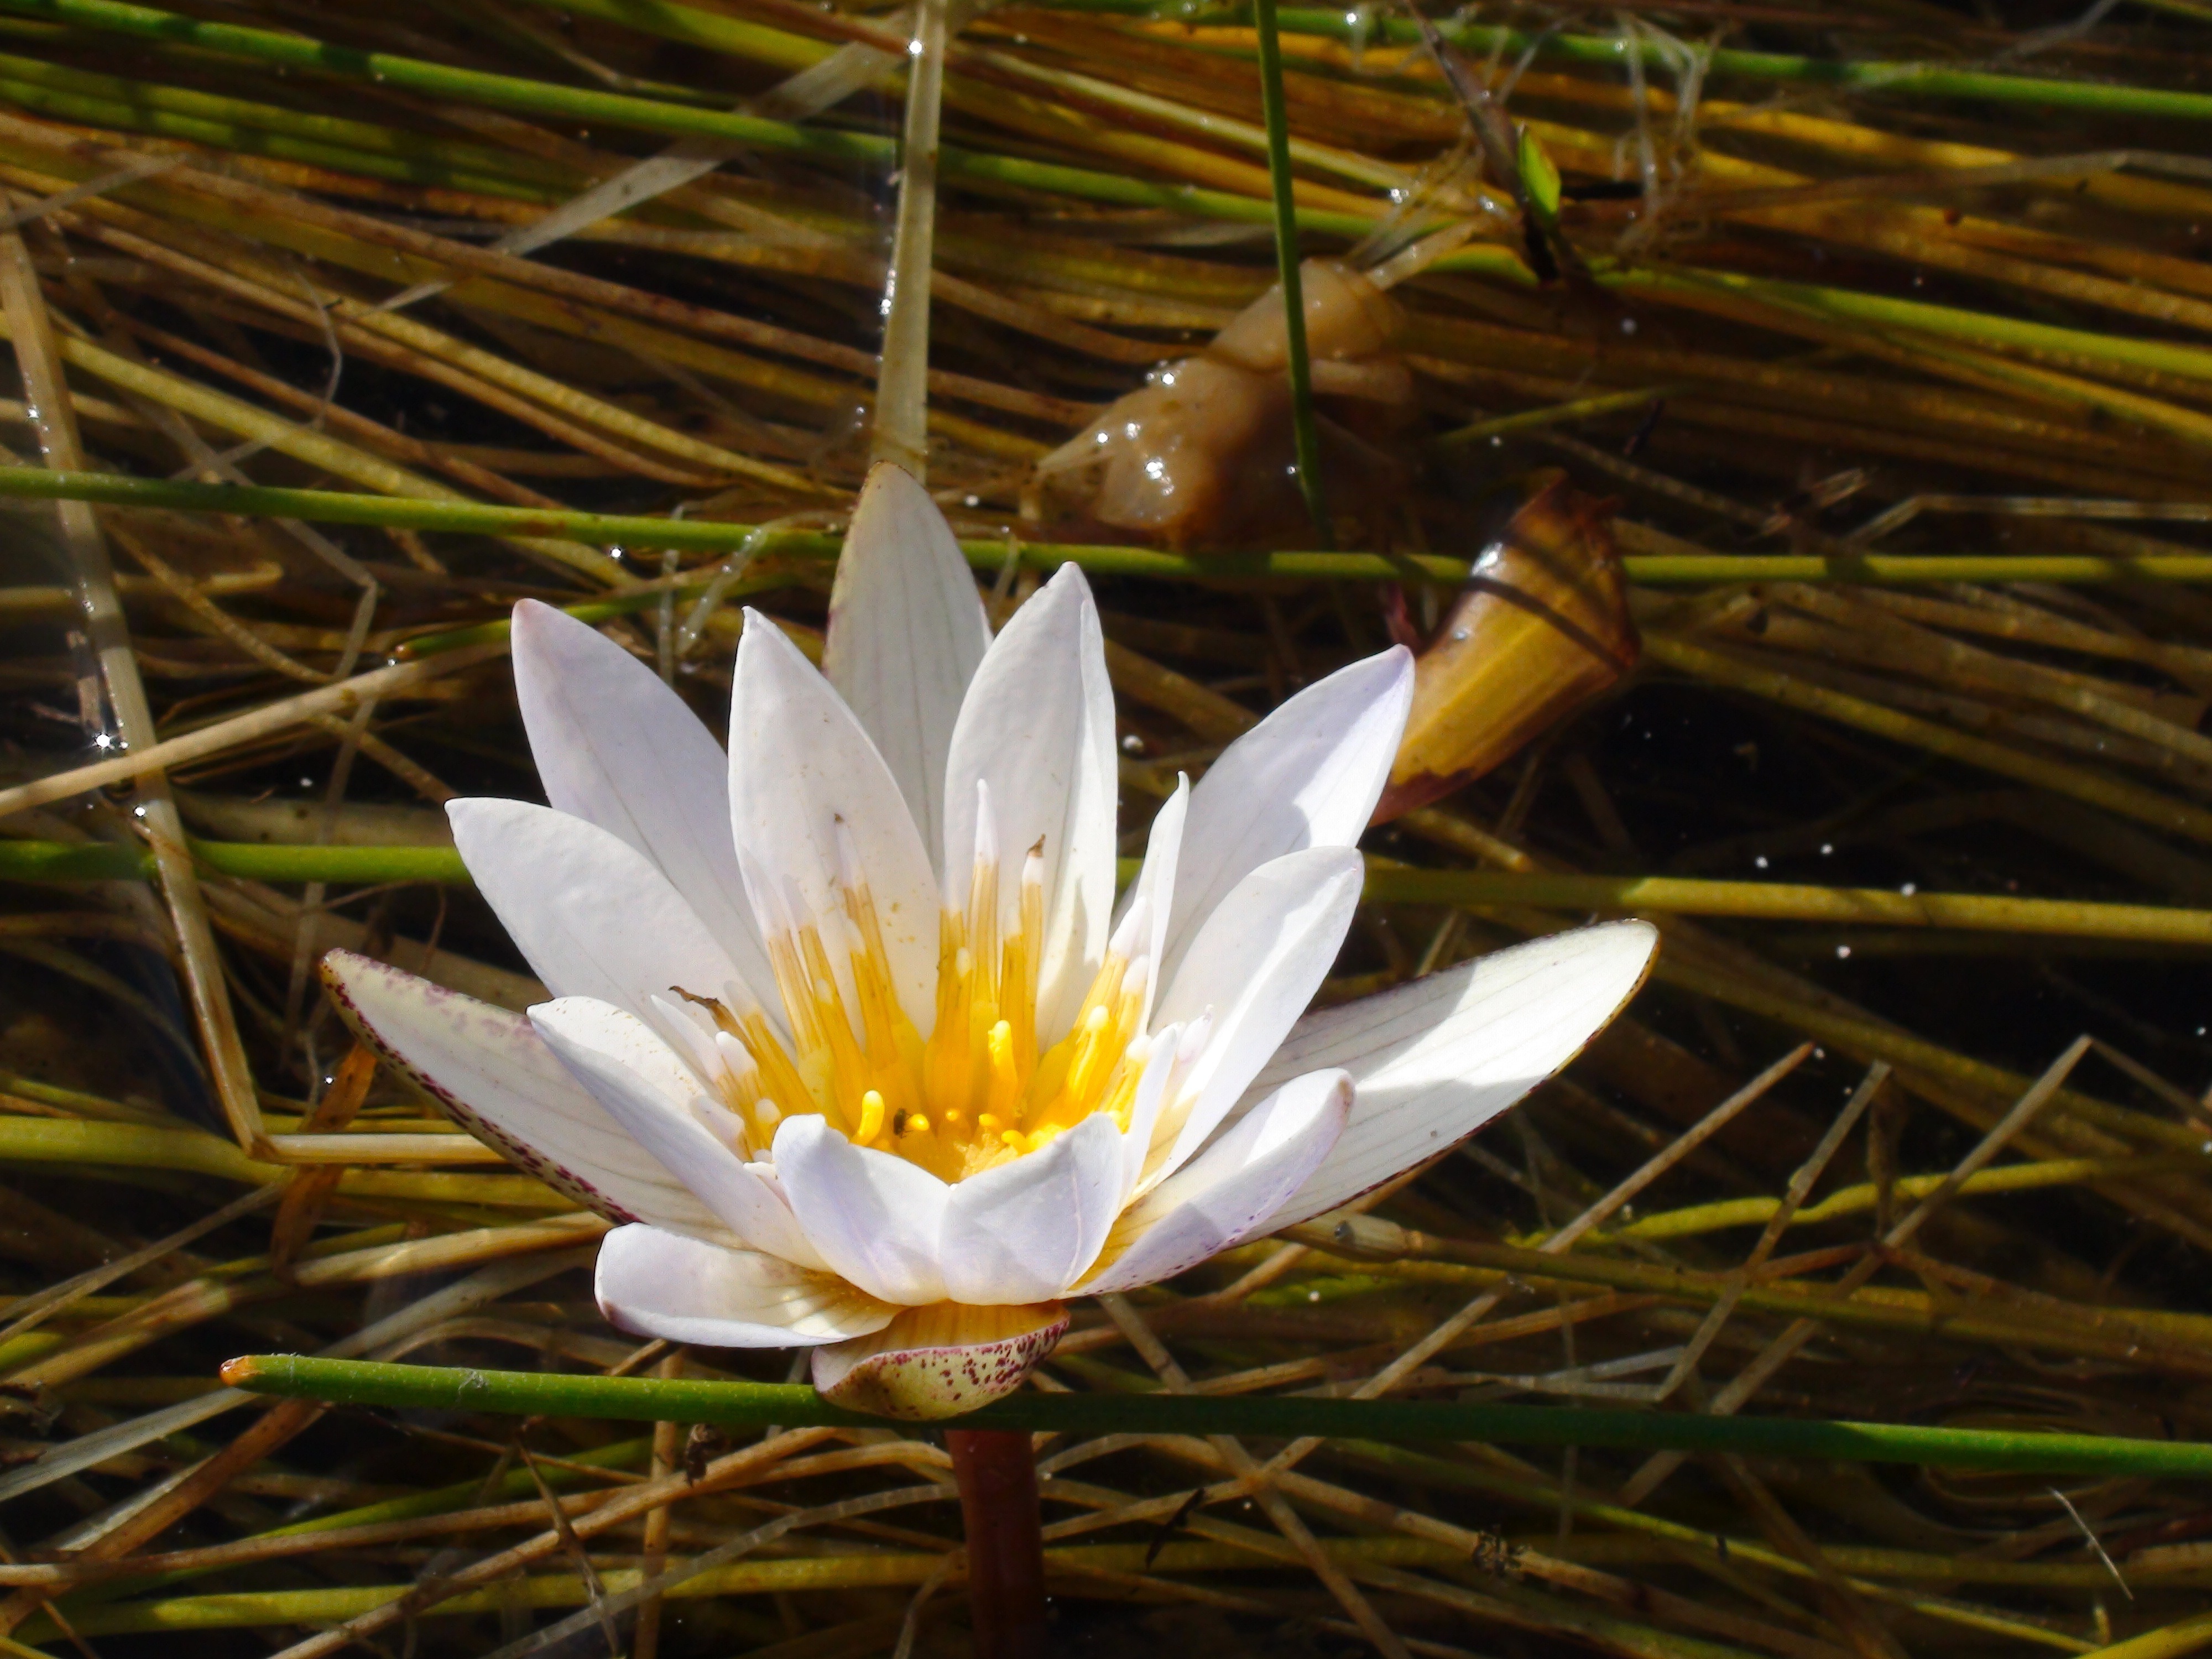
water, nature, grass, plant, sunlight, leaf, flower, summer, spring, macro, botany, yellow, flora, wildflower, close up, outside, petals, beautiful, lily, crocus, macro photography, flowering plant, land plant